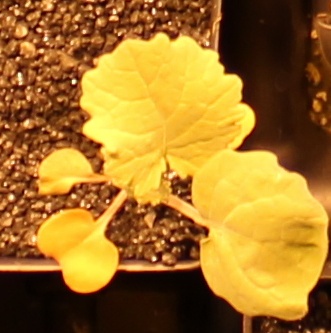
Label: Canola